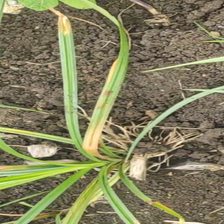
Weed species: Lavhala_(Cyperus_Rotundus)